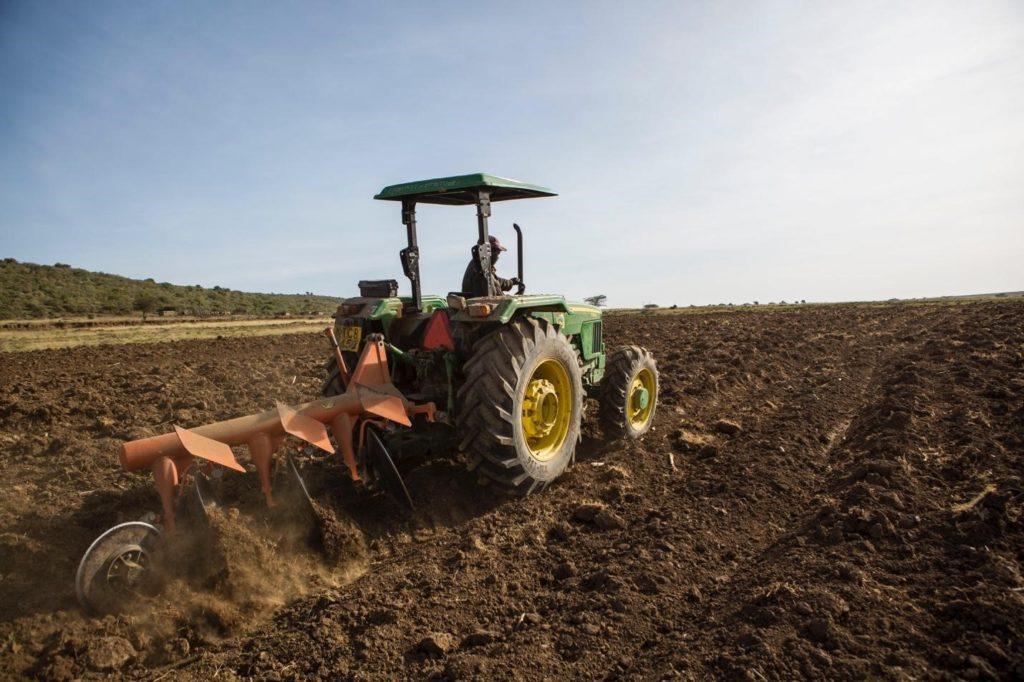
Hili ni [cs]tractor[cs] la kisasa lenye rangi ya kijani na njano. Likilima shamba kubwa kwa kutumia kifaa cha kulimia kilichounganishwa nyuma yake. Udongo unaonekana kuwa katika hali nzuri ya kulimwa huku [cs]tractor[cs] ikifanya kazi kwa ufanisi ili kuandaa ardhi kwa ajili ya kilimo cha msingi.